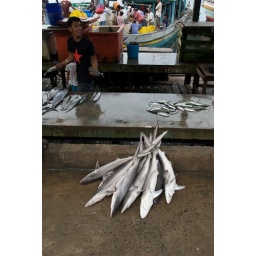
Unloading and sorting the catch - fish market in Semporna, Sabah, Malaysia.